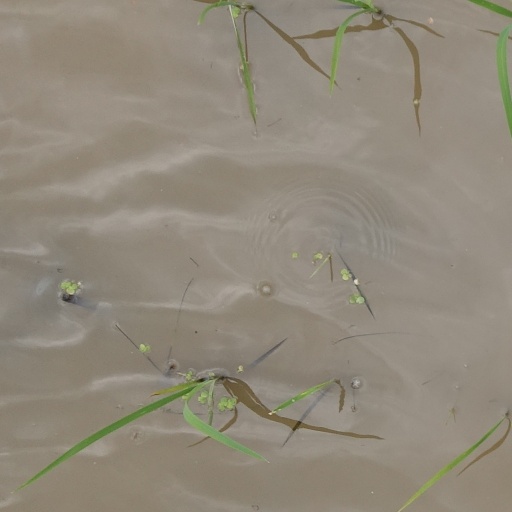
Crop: rice